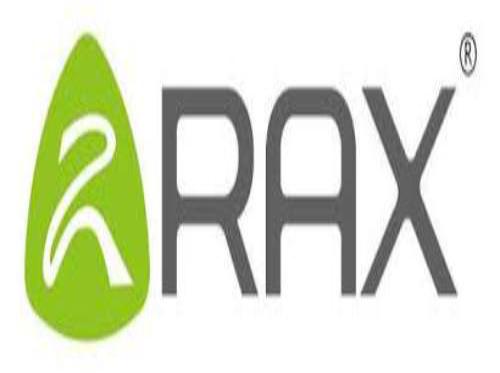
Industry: Clothes